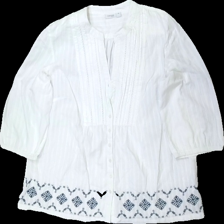
View: front
Type: Top
Category: Ladies
Brand: Not in the list
Brand text on label: Generous
Colors: White, Blue
Material: 100% bomull
Pattern: Embroidered
Cut: V-collar
Size: 44
Season: All
Stains: Minor
Damage: liten fläck
Damage location: middle left
Price range: <50
Recommended usage: Reuse
Description: genomskinlig top med broderitryck